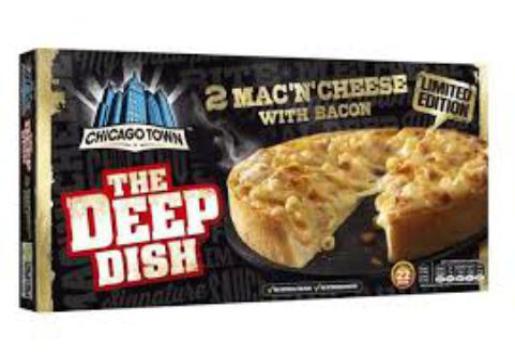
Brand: chicago town
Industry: Food